Southern greater glider

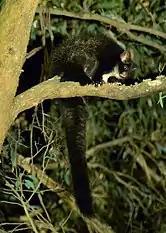
Dark morph, near Lerderderg State Park

This is the largest species of "Petauroides" and one of the world's largest gliding mammals, growing to the size of a house cat. Its body spans . Its furry tail reaches up to long, but is not prehensile. The gliding membrane stretches from the forearm to the tibia. Its ears are large and furry and it has a short snout.